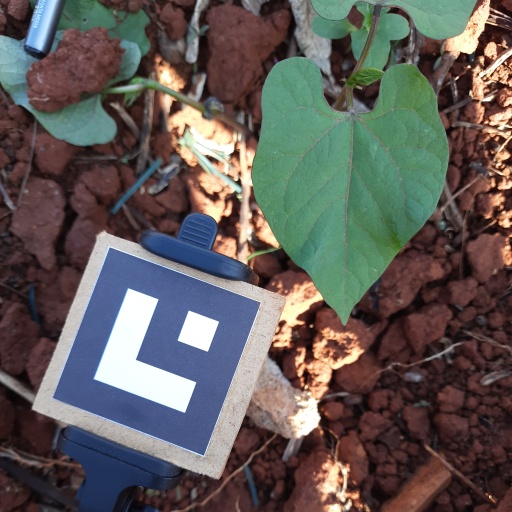
Observations: wavy surface, no eating holes, under shade